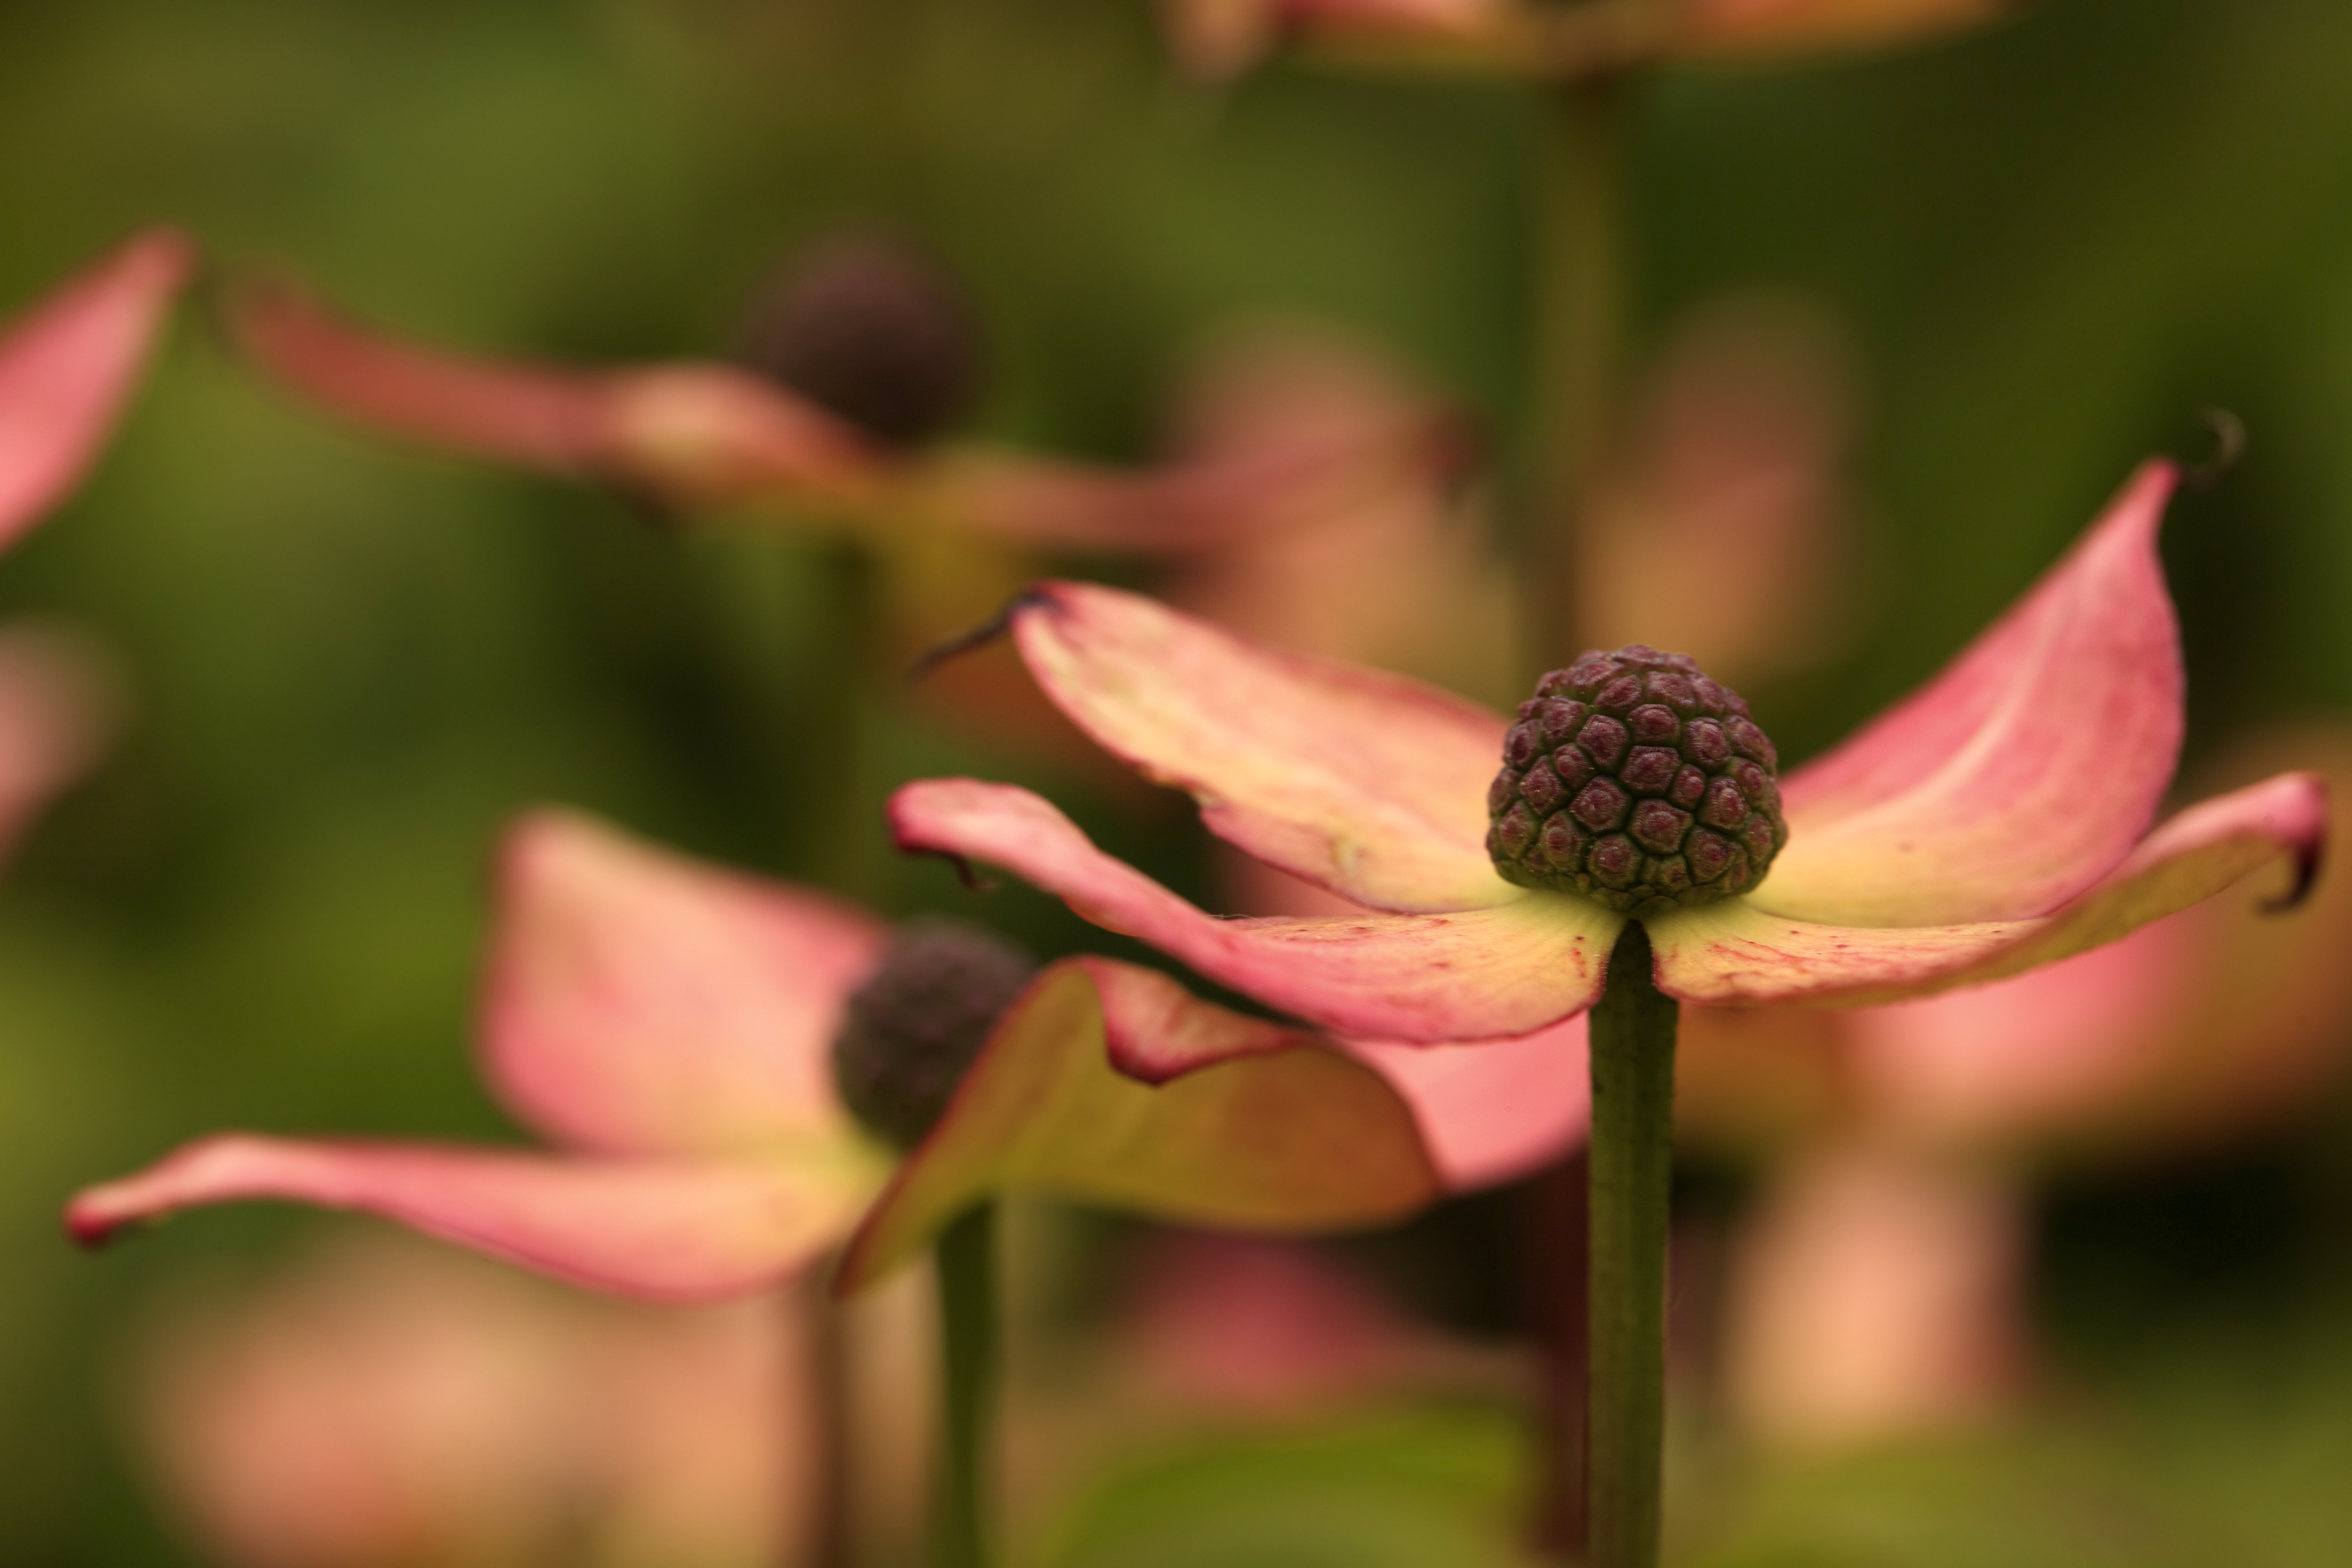
nature, blossom, plant, road, photography, raspberry, leaf, flower, petal, botany, pod, flora, wildflower, close up, festival, 2012, iris, four, center, gardens, 4, images, landing, bud, salem, oregon, ian, pad, elevated, brooks, sane, keizer, gervais, quinaby, schreiners, shaped, rasppad, macro photography, flowering plant, plant stem, land plant